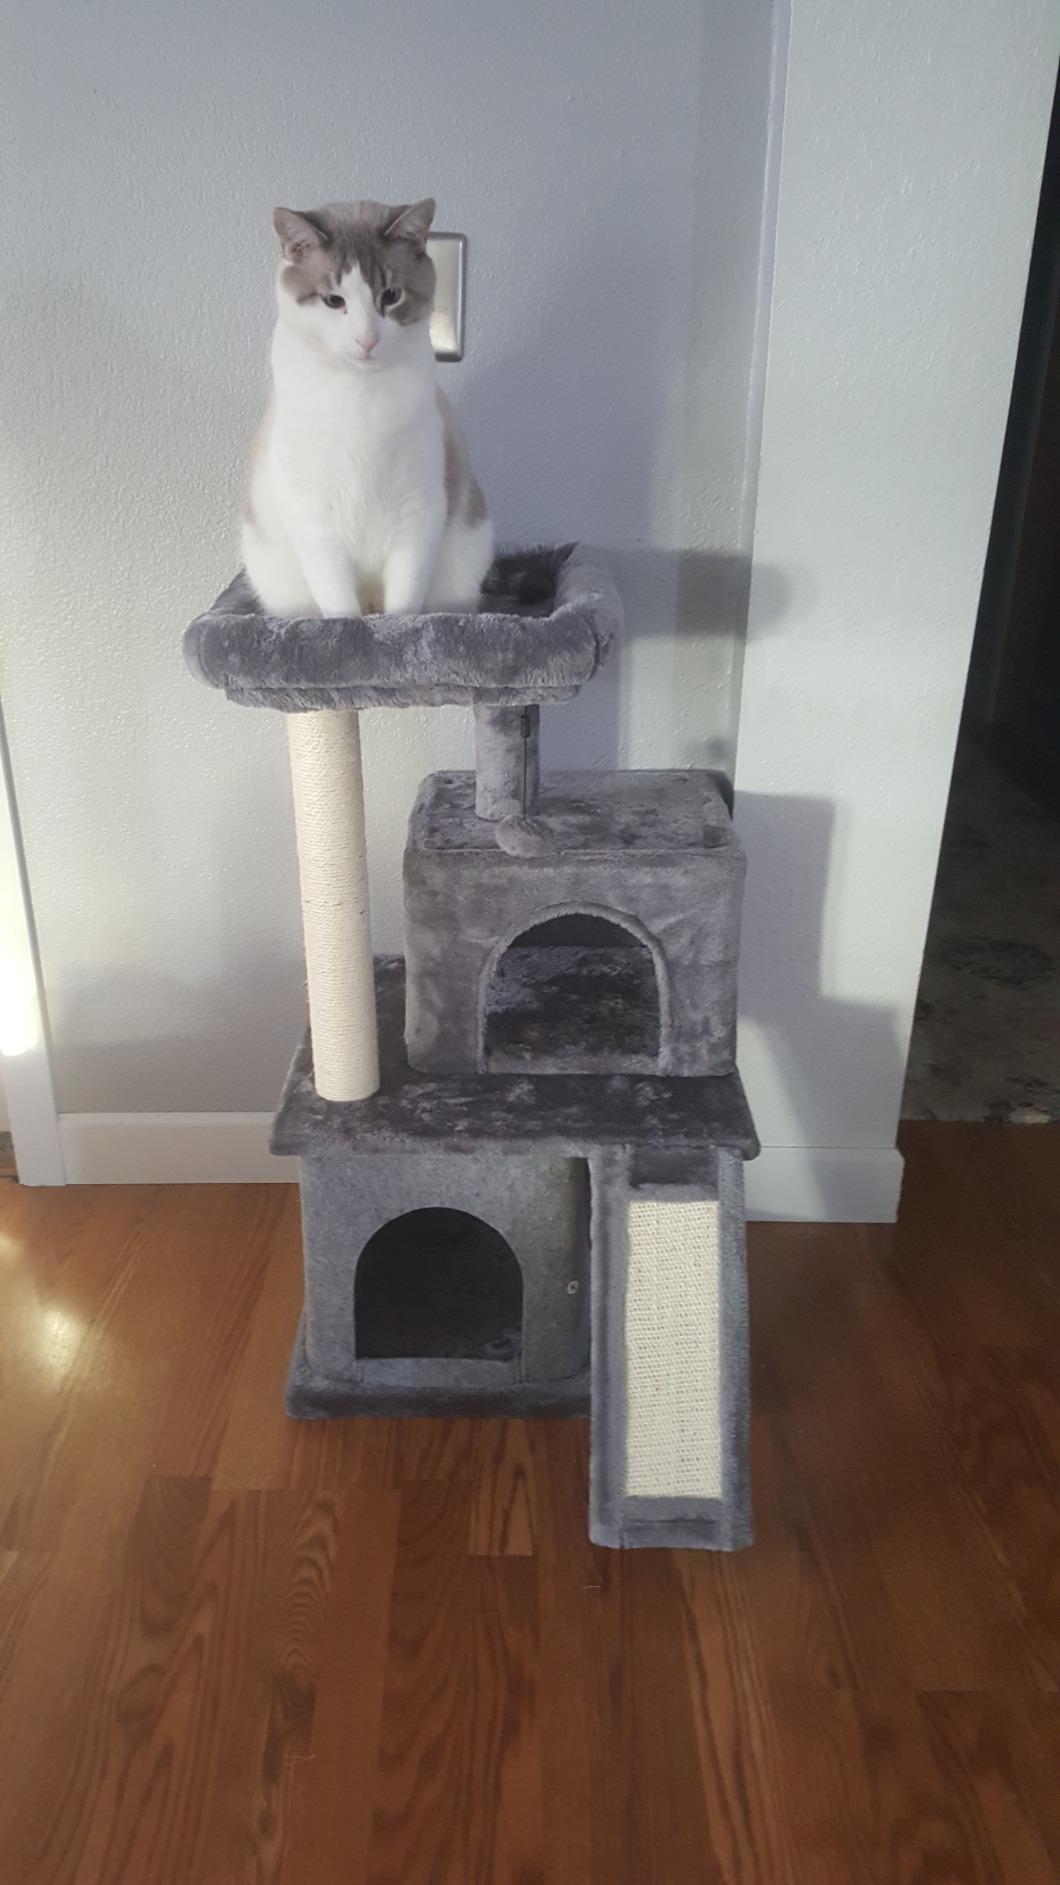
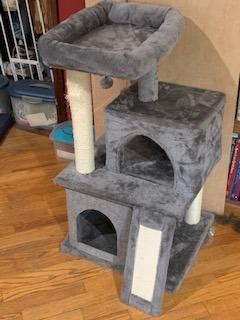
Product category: items_cat tree
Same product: yes